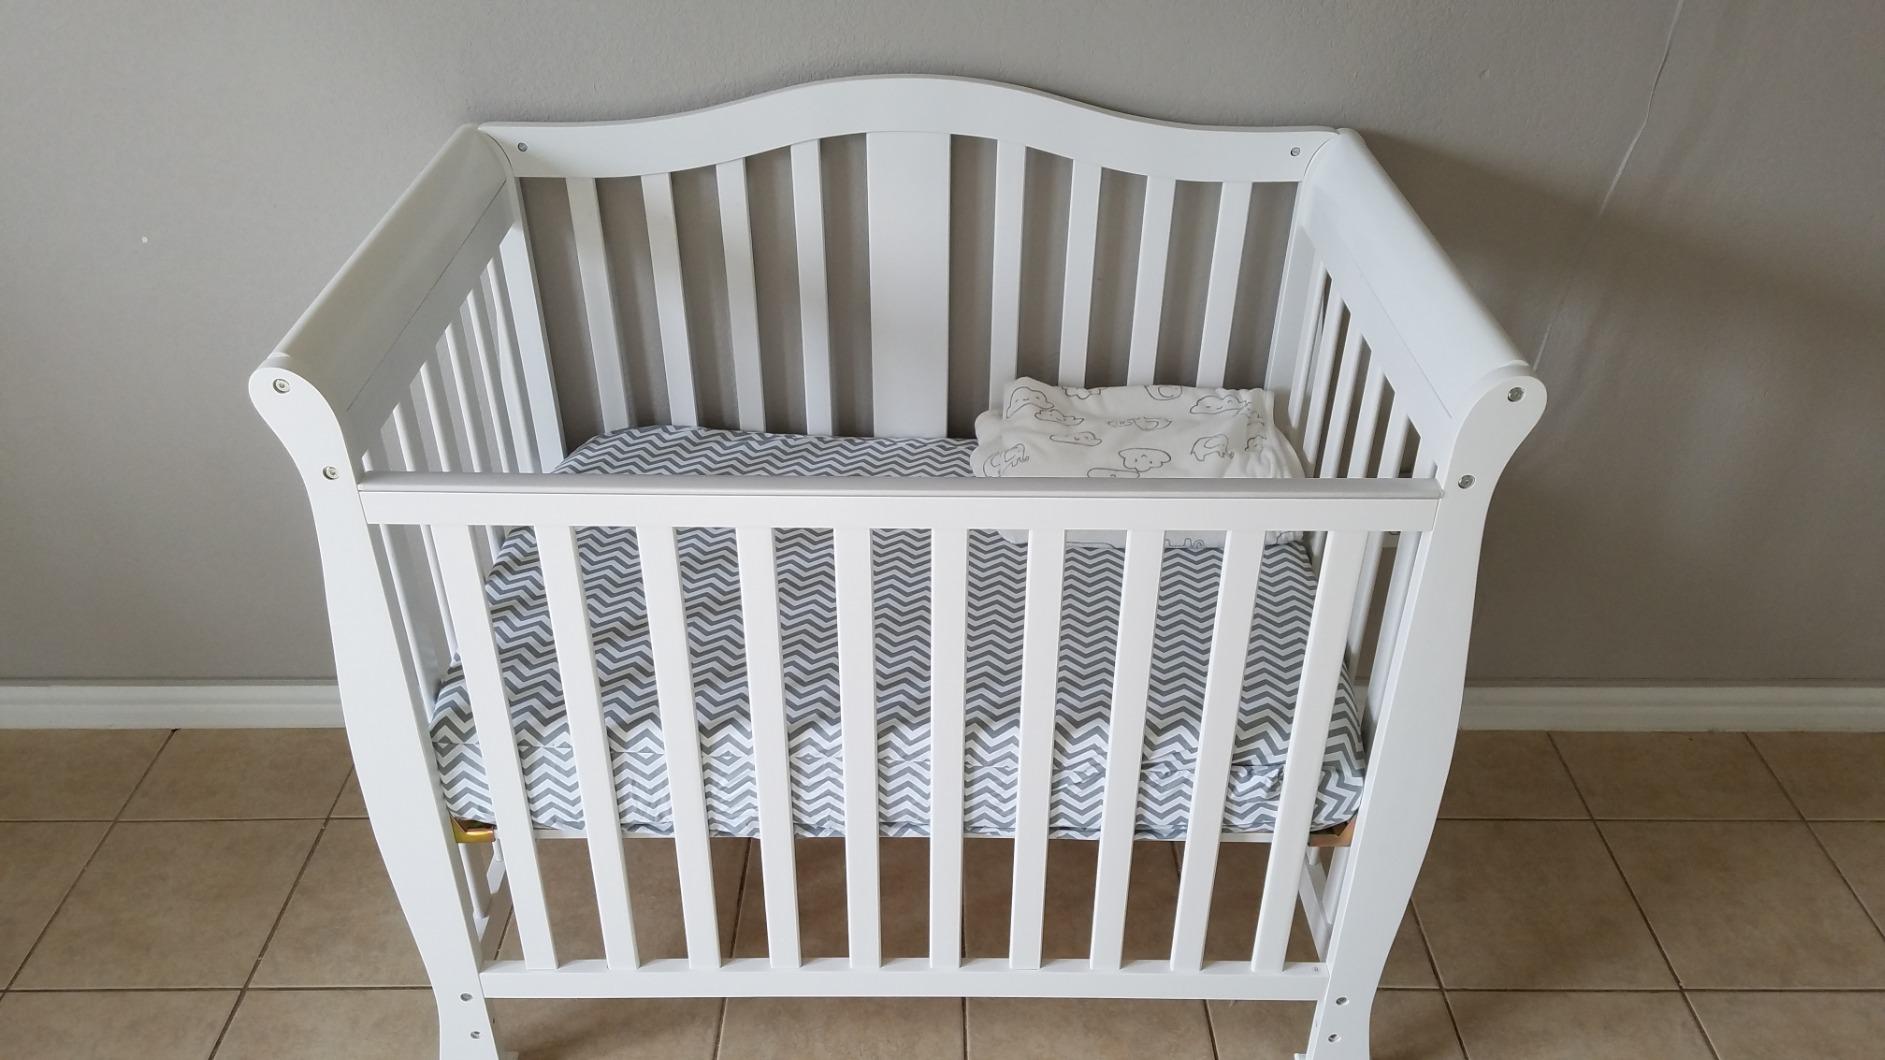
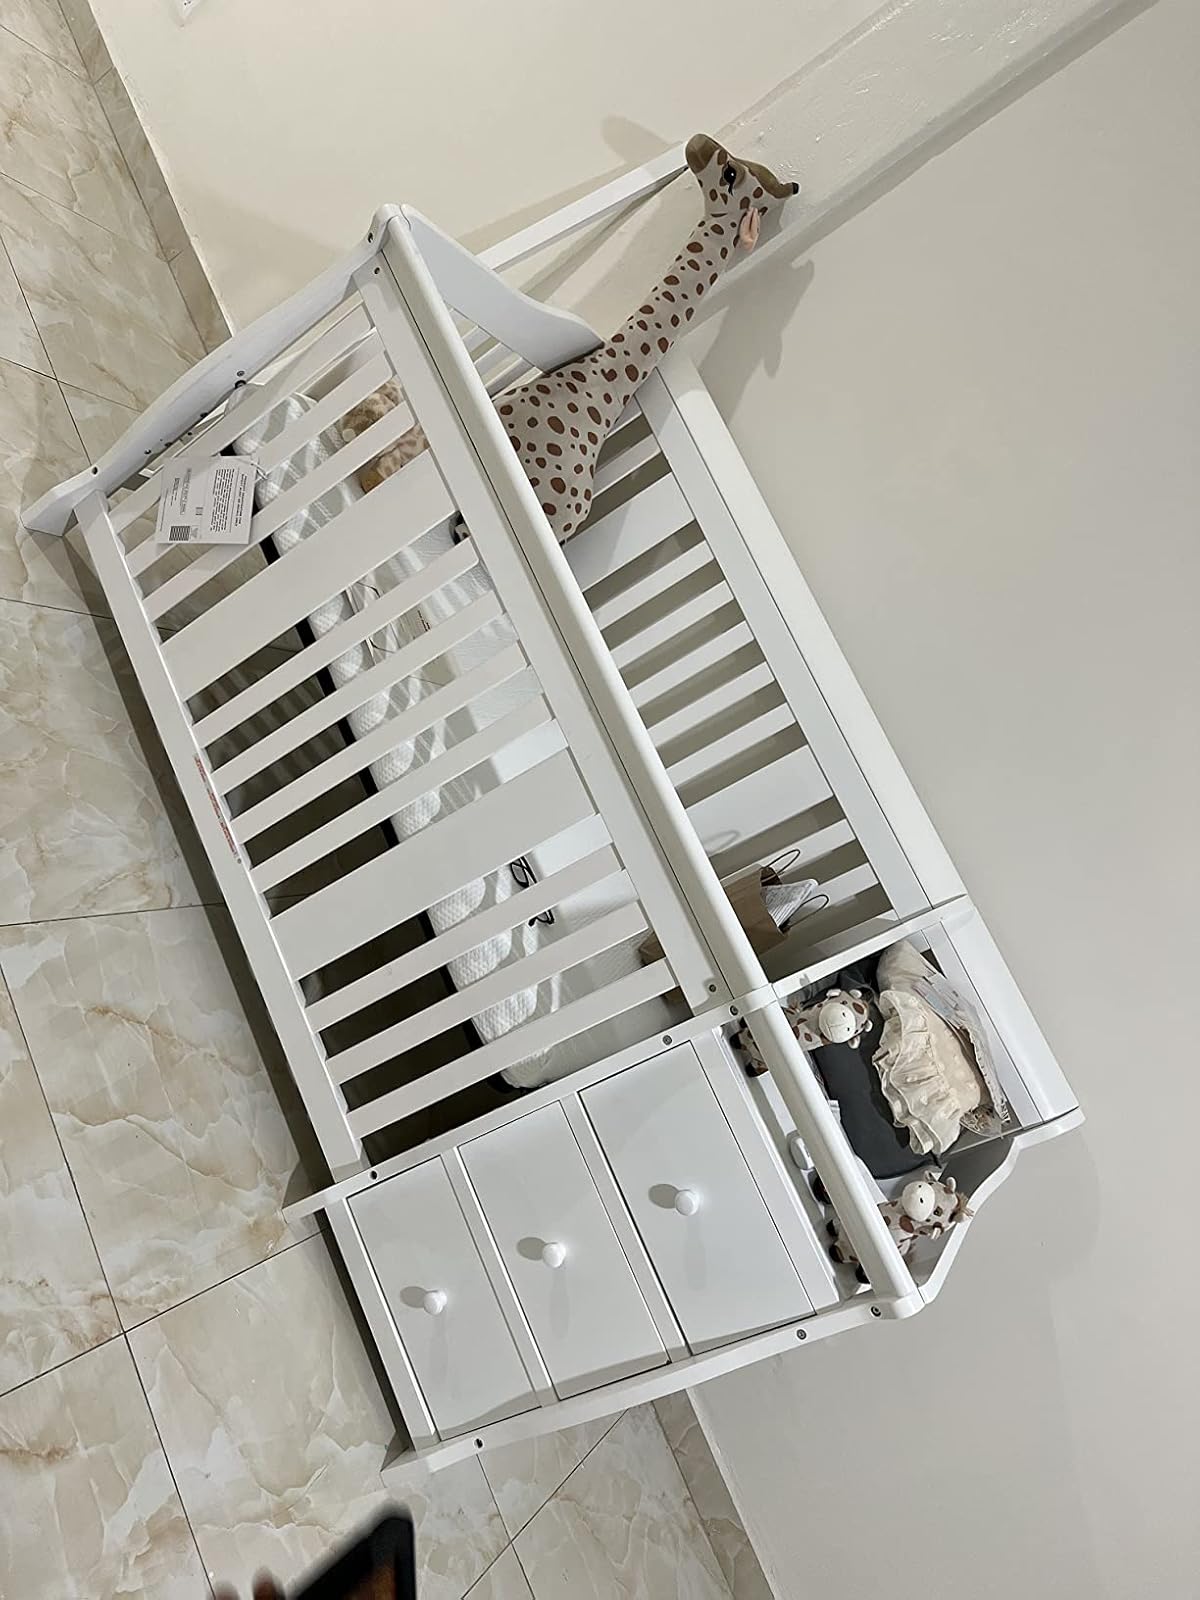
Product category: products_crib
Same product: no